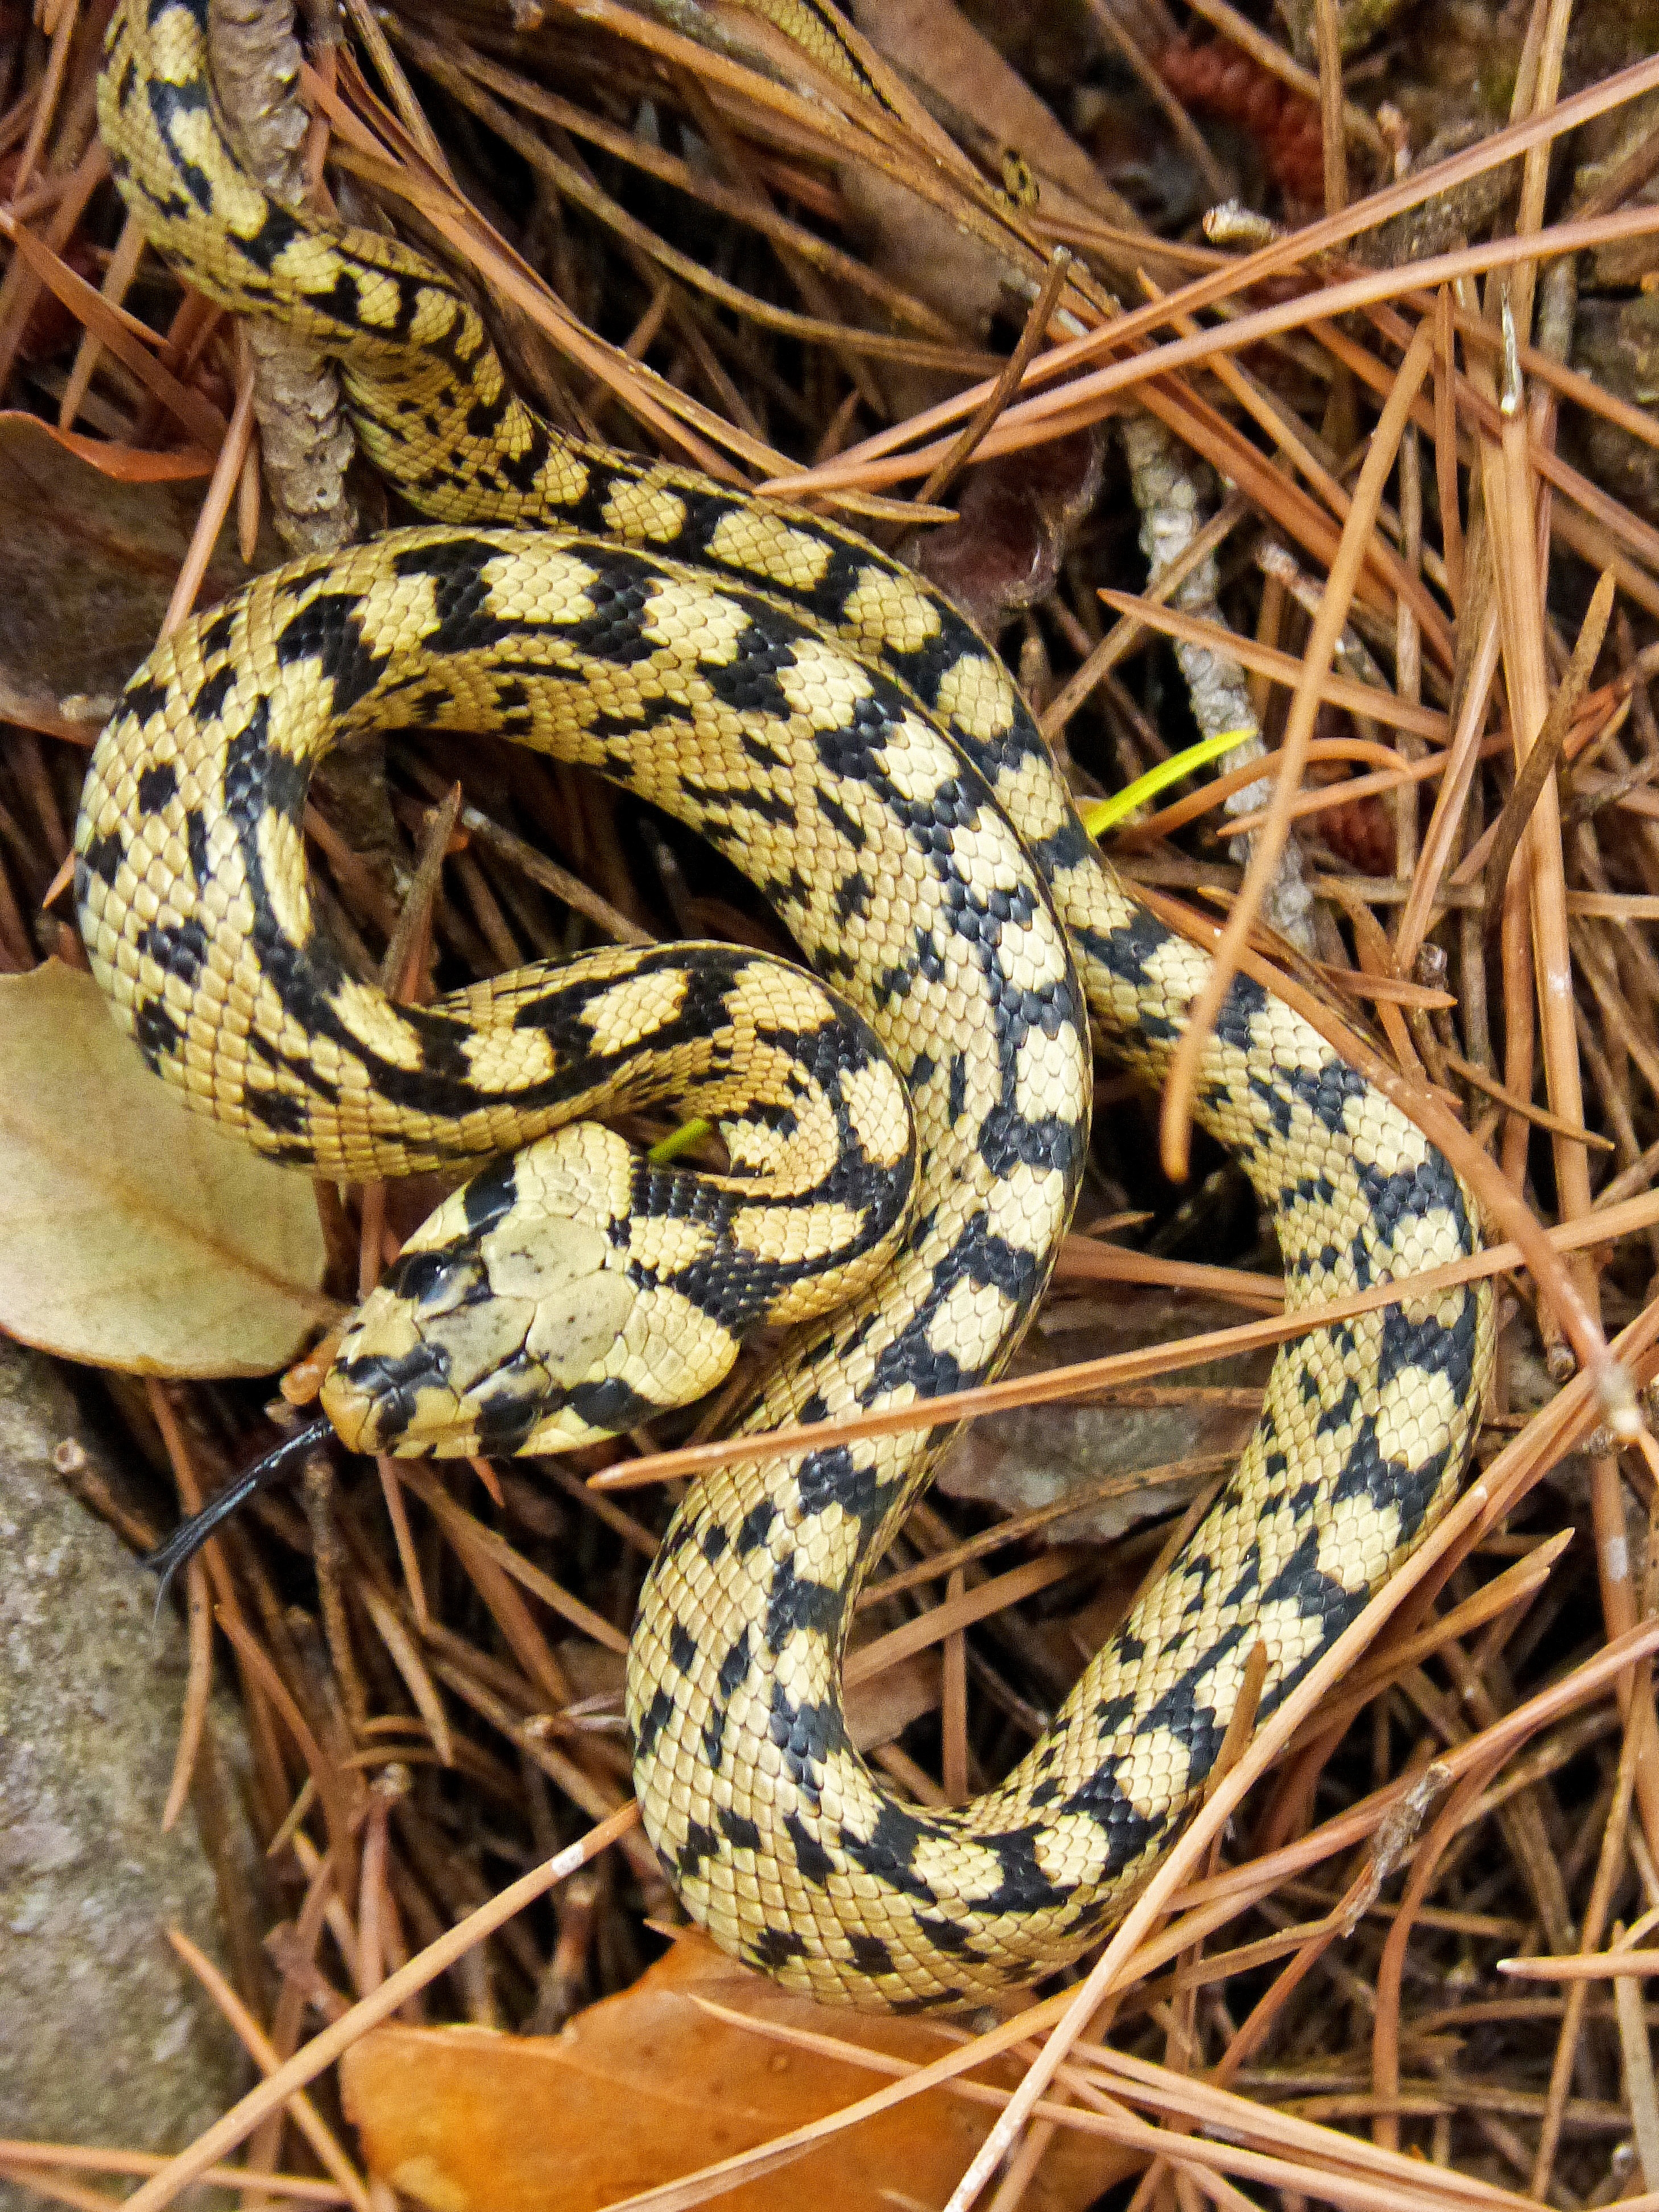
forest, wildlife, reptile, yellow, fauna, snake, rattlesnake, vertebrate, serpent, viper, grass snake, garter snake, colubridae, sidewinder, eastern diamondback rattlesnake, boa constrictor, scaled reptile, boas, hognose snake, kingsnake